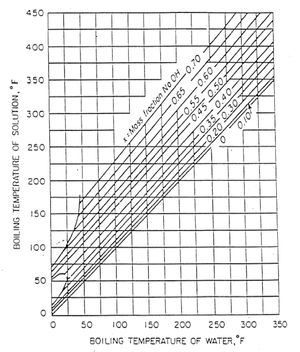
Température d'ébullition des lessives de NaOH en fonction de la température d'ébullition de l'eau.
En chimie physique, et plus particulièrement en thermodynamique, un diagramme de Dühring, du nom d'Eugen Dühring qui l'inventa, est un graphique représentant la température d'ébullition d'un liquide en fonction de la température d'ébullition d'un liquide de référence à la même pression de vapeur.